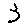
Label: 3